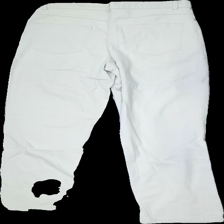
View: back
Type: Jeans
Category: Ladies
Brand: Missing
Colors: Beige
Material: 100% Cotton
Cut: Regular
Size: 42
Season: All
Trend: Denim
Price range: 50-100
Recommended usage: Reuse